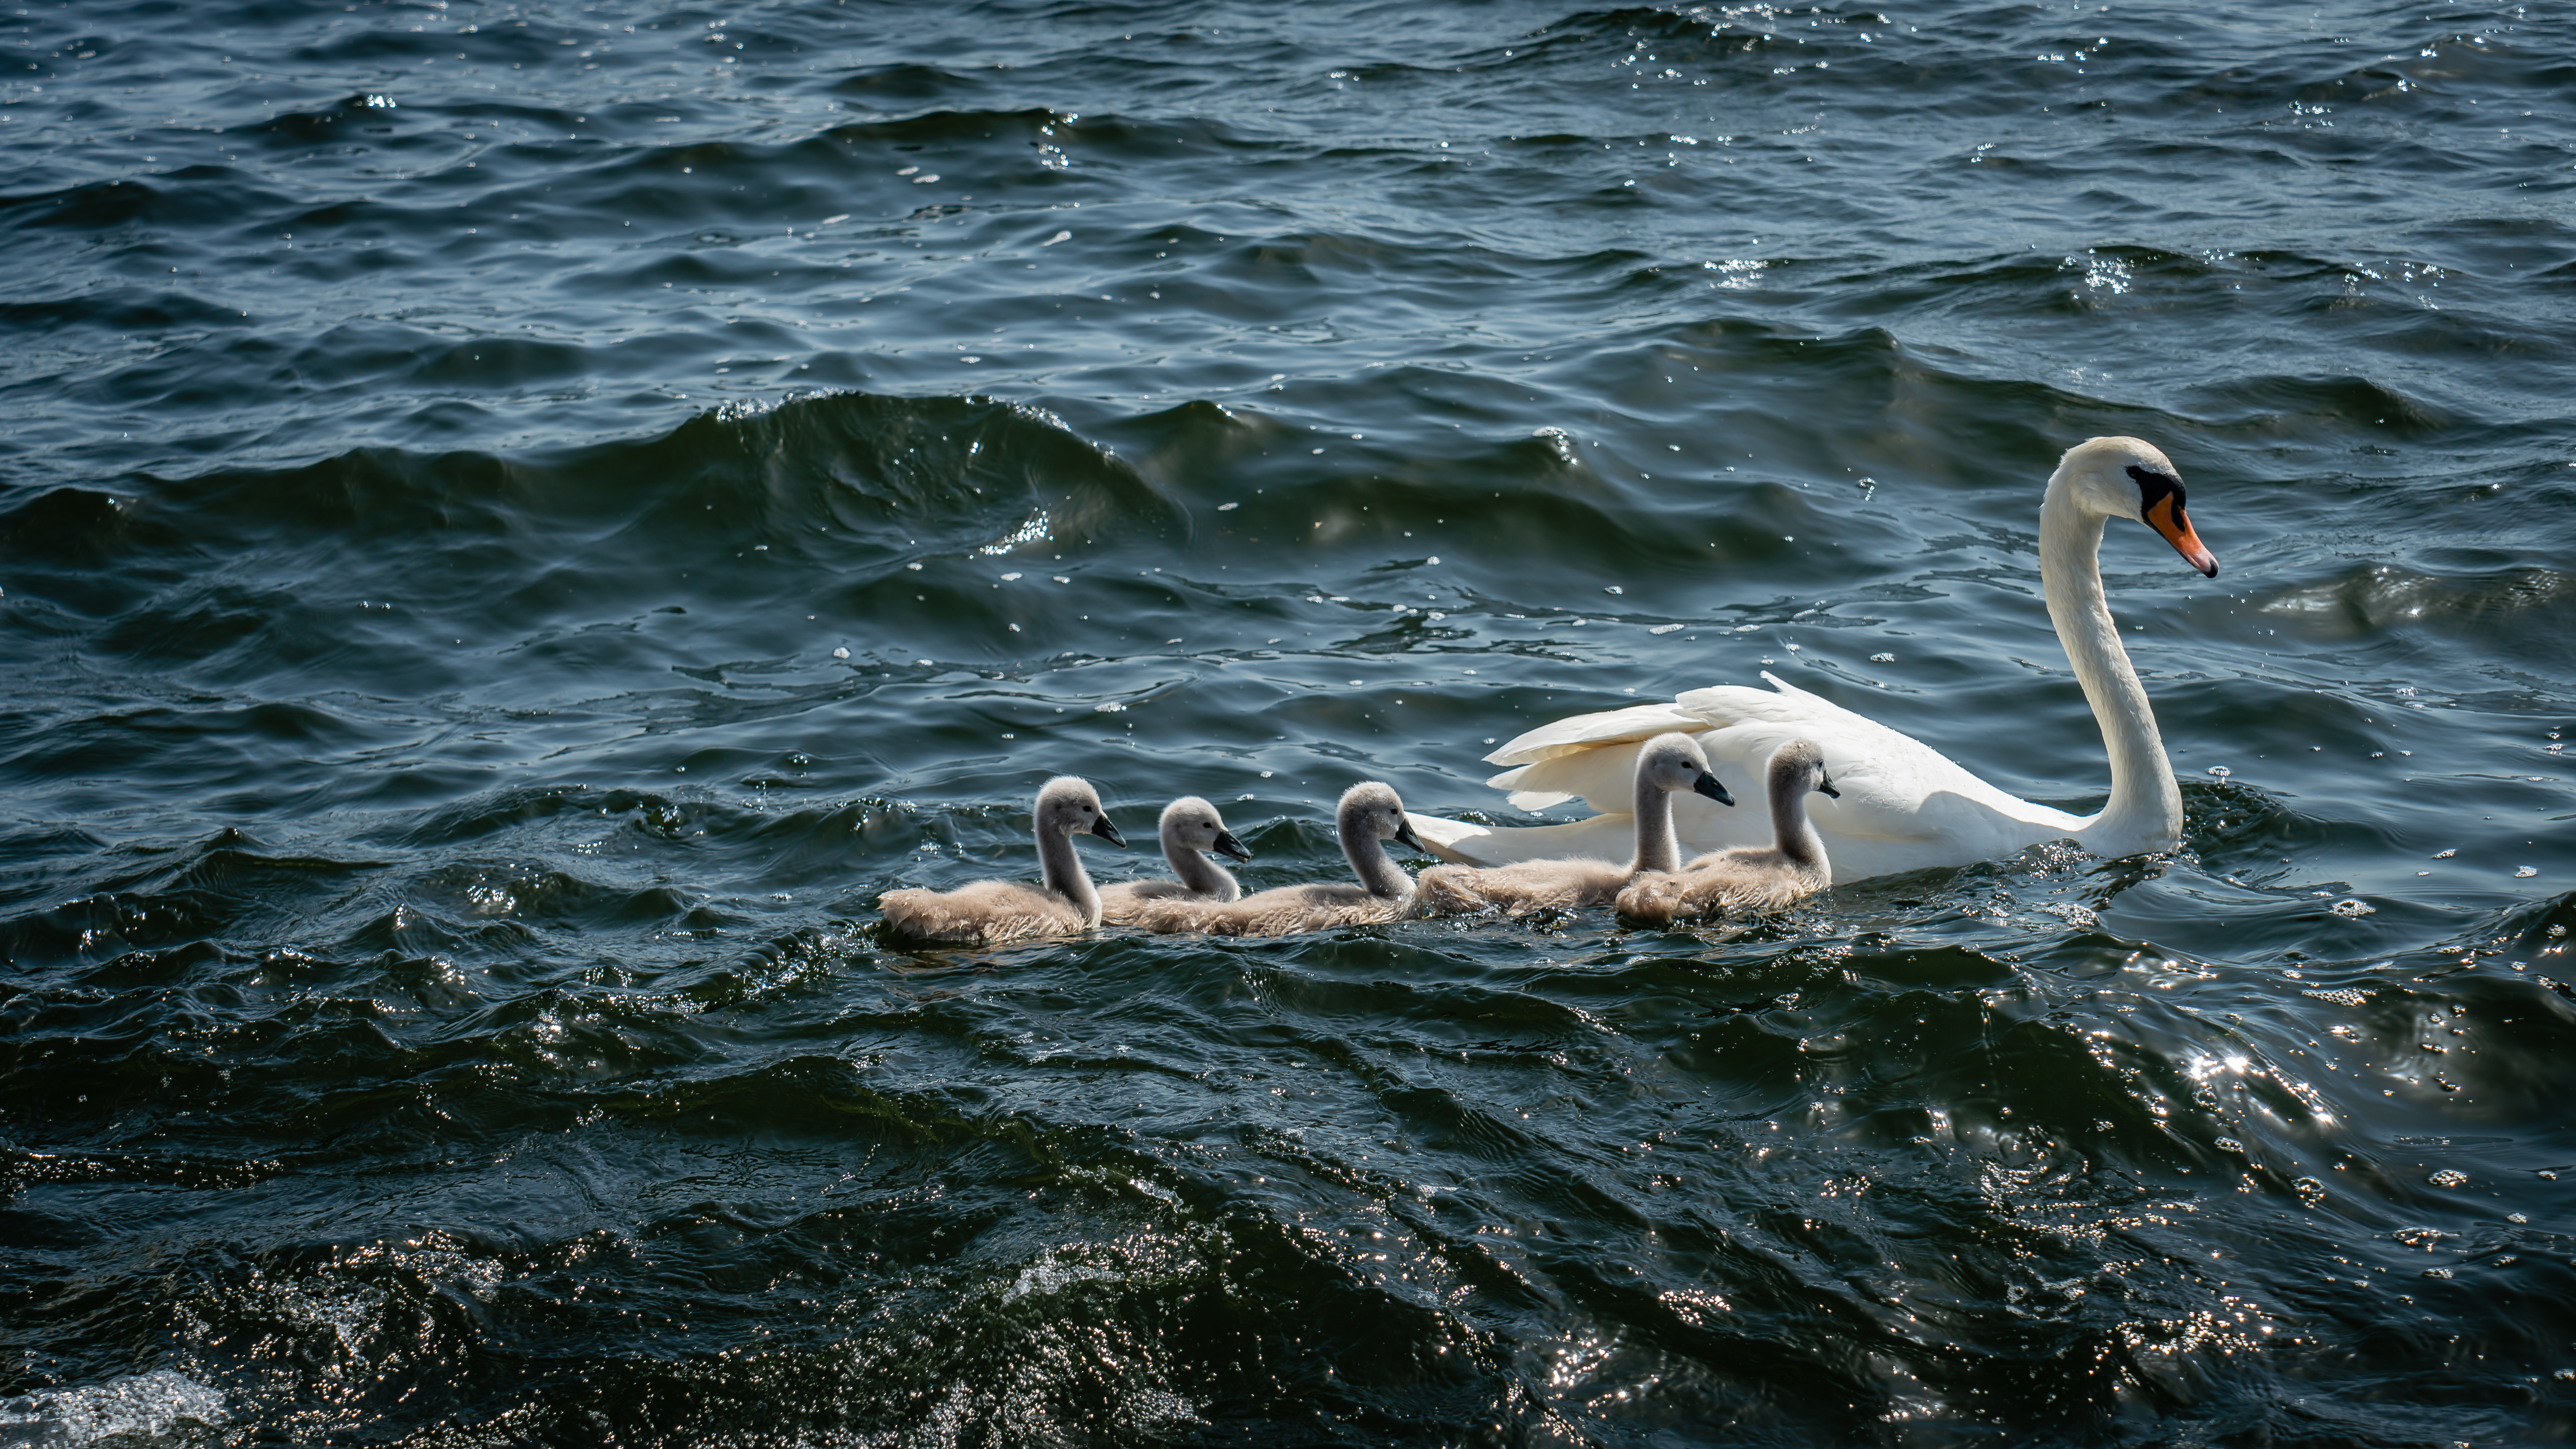
swan, bird, water bird, water, ducks, geese and swans, beak, waterfowl, wildlife, waterway, seabird, adaptation, wave, pelican, lake, river, pond, tundra swan